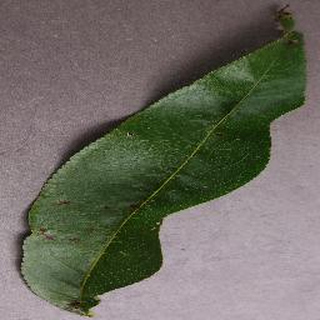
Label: peach_bacterial_spot